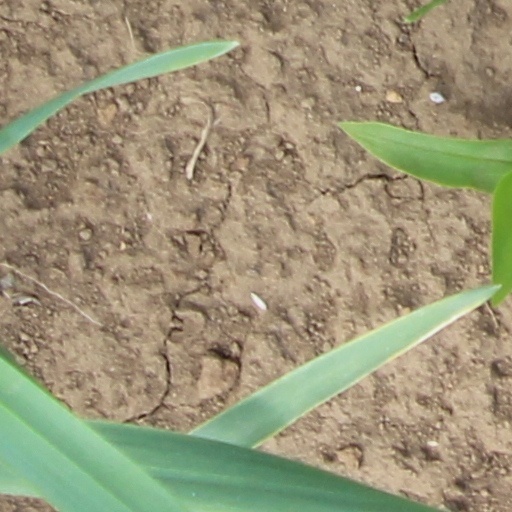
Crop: wheat